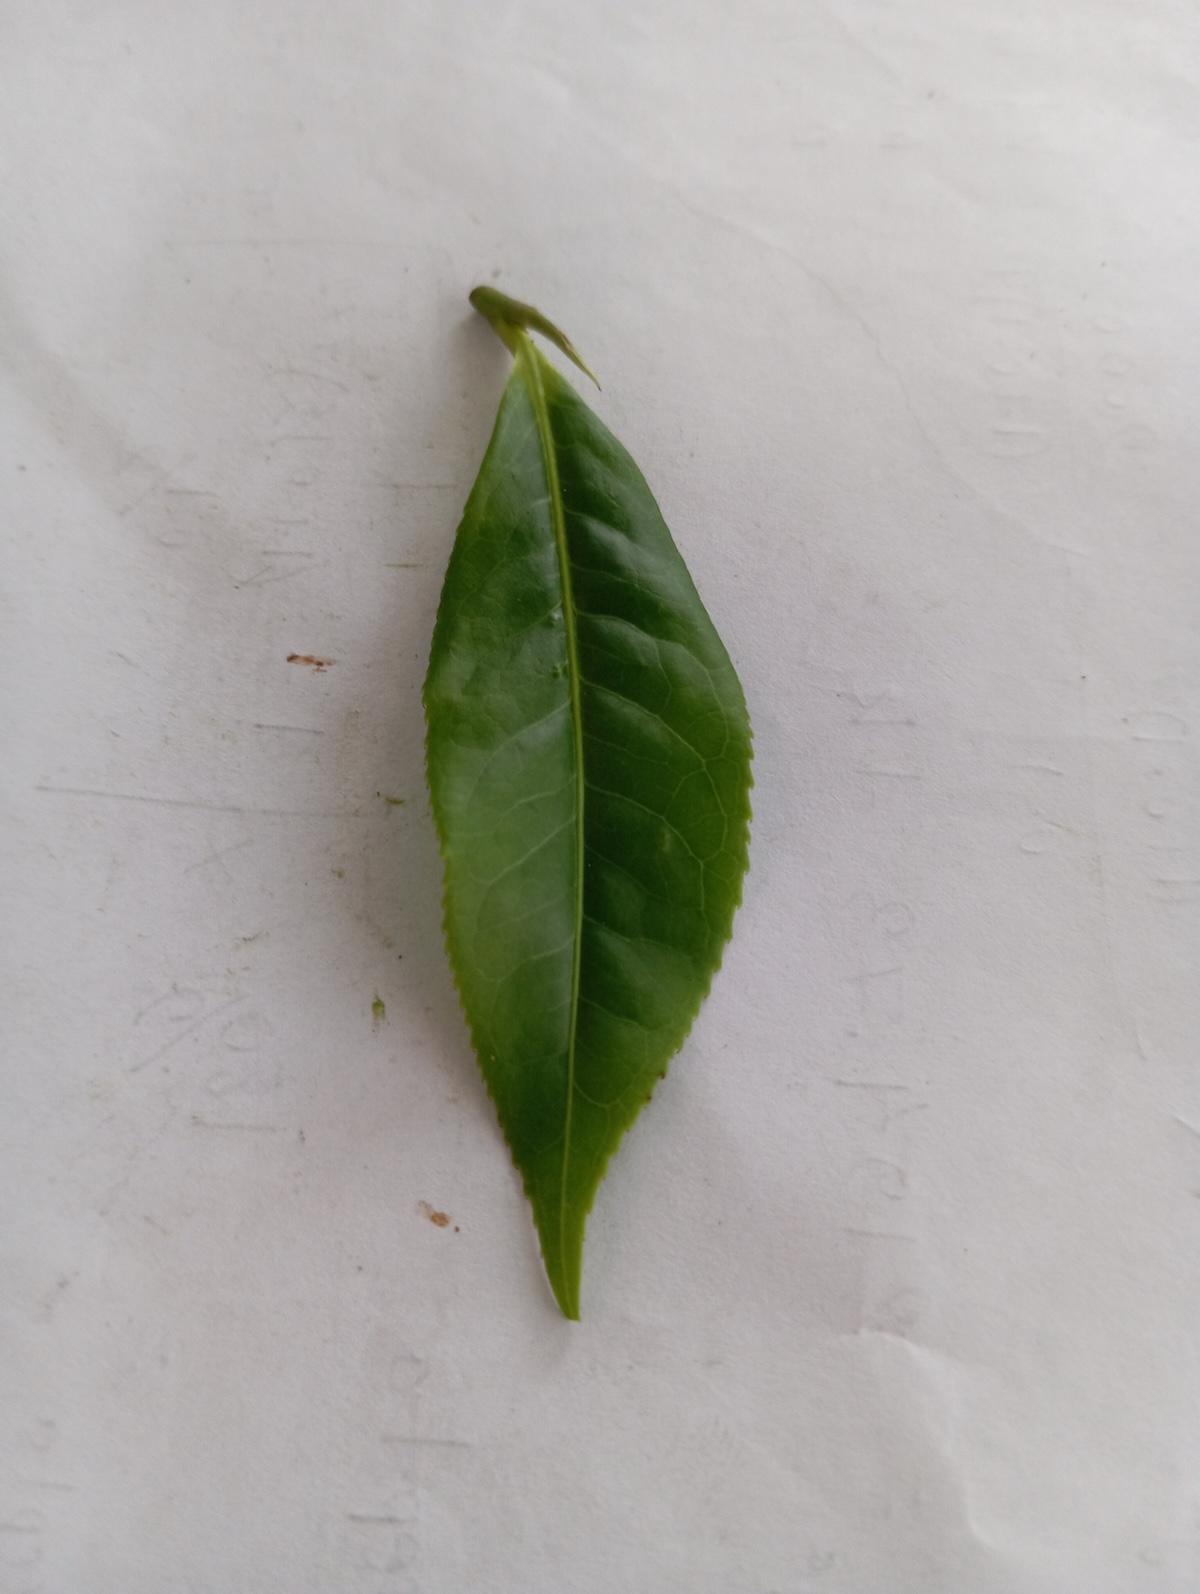
Label: Healthy leaf